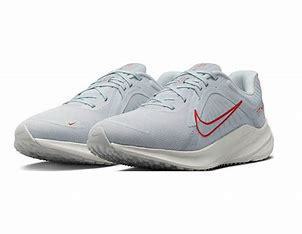
Brand: Nike
Model: Quest 5